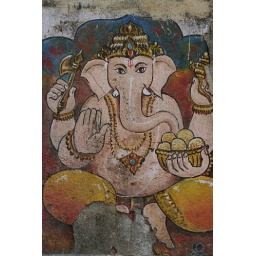
On a wall down a ratty side street in Bandra